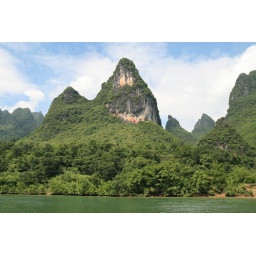
Bamboo trees growing almost in the green water of the Li River.